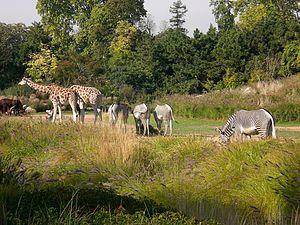
Animaux (girafes et zèbres) au sein du zoo au Parc de la Tête d'Or.
Le parc de la Tête d'or est un parc urbain public situé à Lyon, l'un des plus grands de France. Œuvre des frères Denis et Eugène Bühler, le parc est ouvert dès 1857 alors que les travaux ne sont pas achevés. Il est exactement contemporain du Central Park de New York, créé la même année. Le parc est enrichi de nombreux bâtiments comme les grandes serres en 1865, le vélodrome, le chalet des gardes et le chalet en 1894, la clôture en 1896, les serres de collection en 1899, le monument aux morts de l'île aux Cygnes entre 1914 et 1930 ou encore la nouvelle roseraie entre 1961 et 1964.
Le Zoo de Lyon, anciennement appelé Jardin zoologique de Lyon, mais aussi connu comme le Zoo du Parc de la Tête d'or, est un parc zoologique municipal français situé en Auvergne-Rhône-Alpes au sein du parc de la Tête d'or de la ville de Lyon. Créé en 1858 sous l'impulsion du préfet du Rhône Claude-Marius Vaïsse, il présente aujourd'hui un peu plus de 300 animaux de 66 espèces sur 9 hectares. Il est dirigé par Xavier Vaillant depuis 2012.
Une plaine africaine est un type de vaste enclos conçu pour imiter la savane ou le milieu africain dans un parc zoologique. Une plaine africaine peut être parcourue en voiture à la manière d'un safari ou bénéficier de points de vue permettant au piéton de voir les animaux.